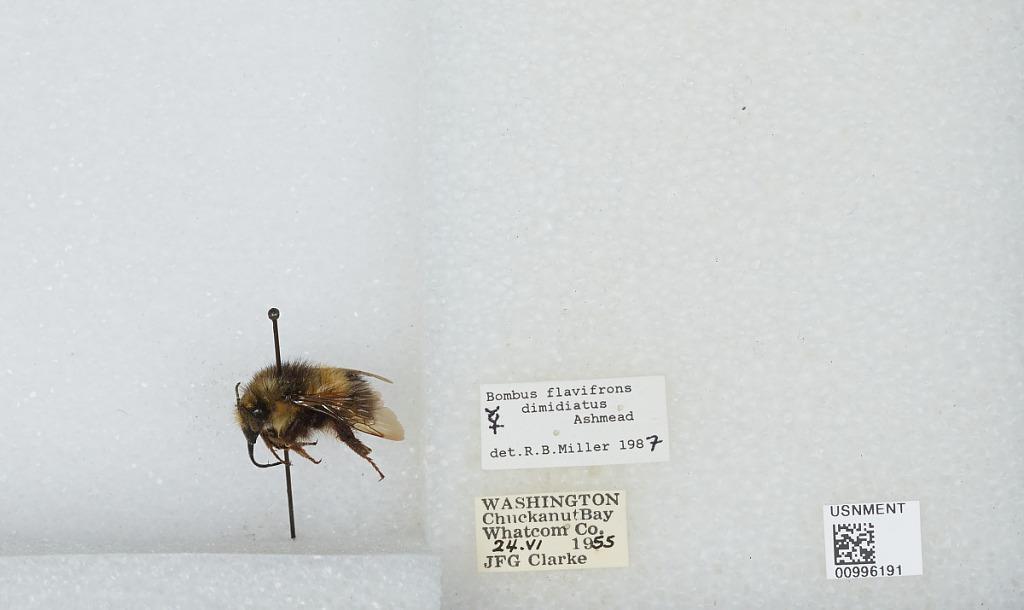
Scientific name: Bombus (Pyrobombus) flavifrons Cresson
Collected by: J. Clarke
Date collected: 1955-6-24
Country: United States
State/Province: Washington
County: Whatcom
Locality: Chuckanut Bay
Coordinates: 48.6833, -122.492
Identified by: Miller, R. B.